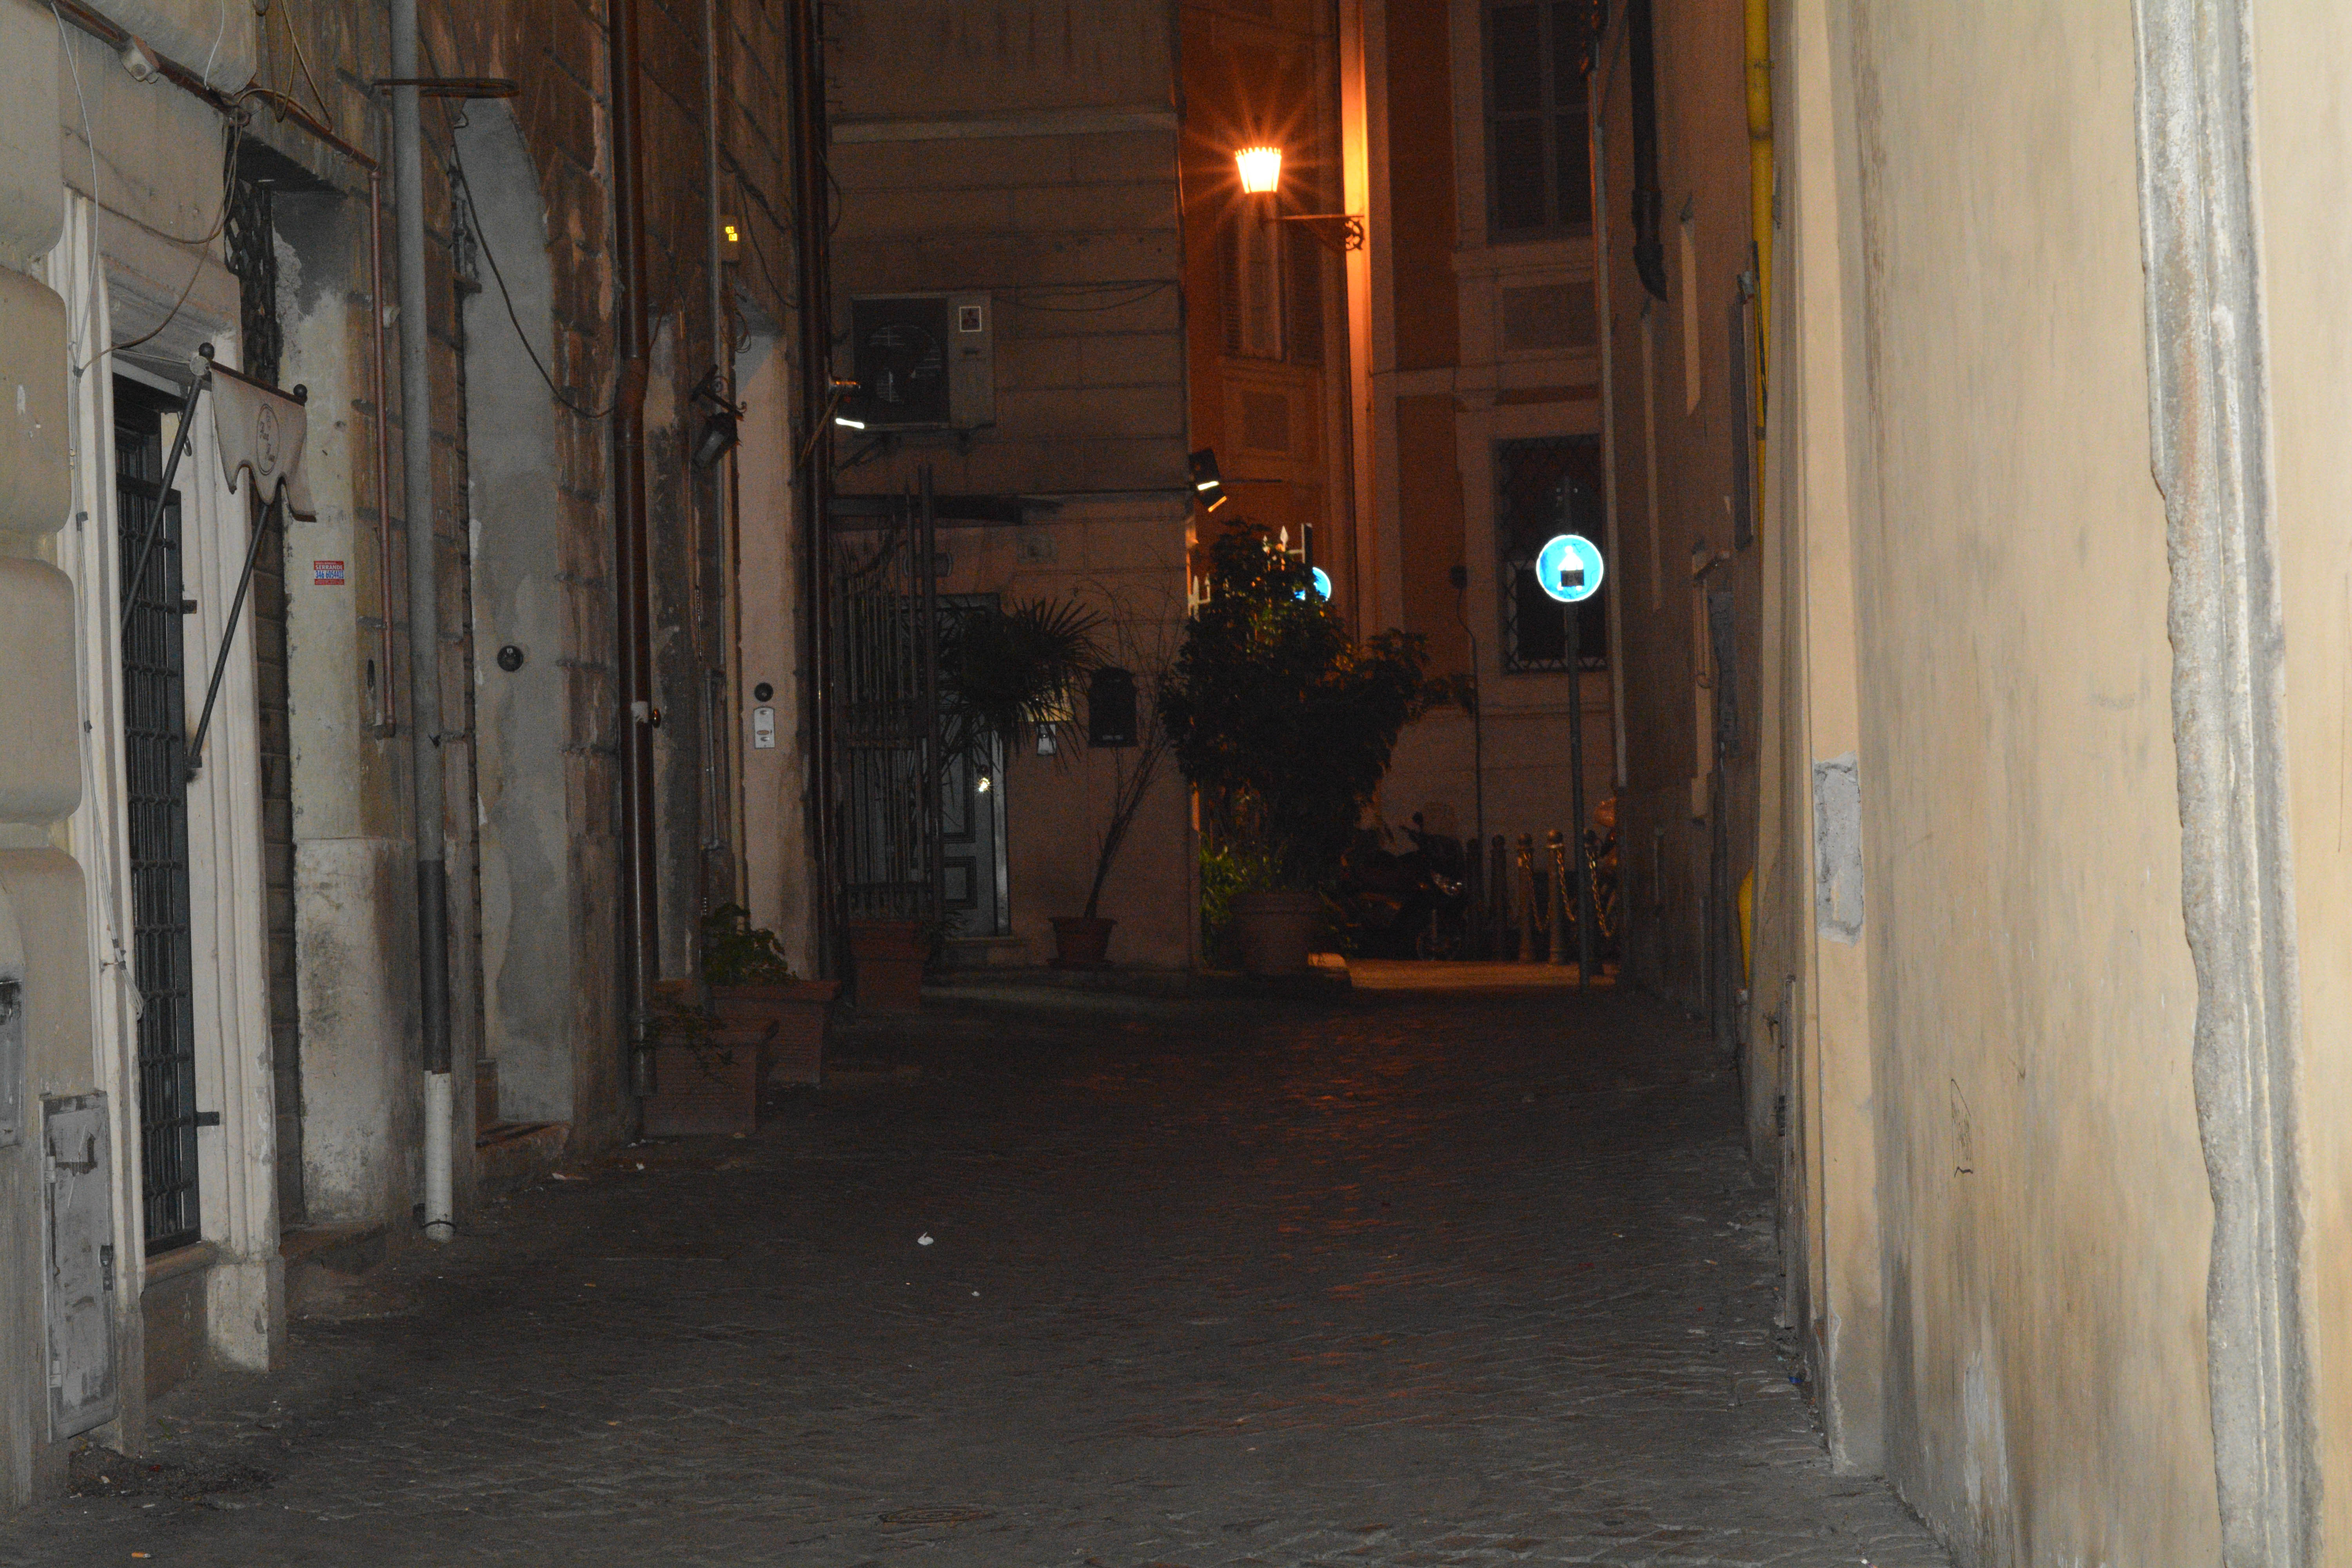
road, street, town, alley, lane, temple, infrastructure, neighbourhood, urban area, ancient history